Jobsworth

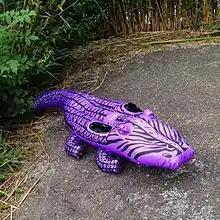
A purple crocodile is now a metaphor for unhelpful officialdom in the Netherlands

A jobsworth is a person who uses the (typically small) authority of their job in a deliberately uncooperative way, or who seemingly delights in acting in an obstructive or unhelpful manner. It characterises one who upholds petty rules even at the expense of effectiveness or efficiency. Related concepts include malicious compliance, passive-aggressive behaviour, and micromanagement, which can impair progress through excessive focus on details and obsessive control over those one has authority over.